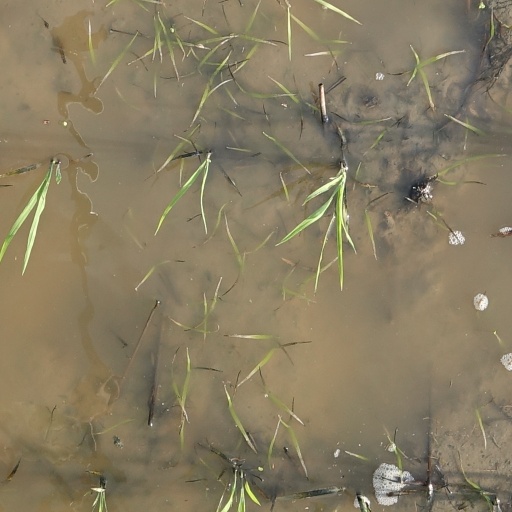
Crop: rice